F Company, 310th Infantry Regiment (United States)

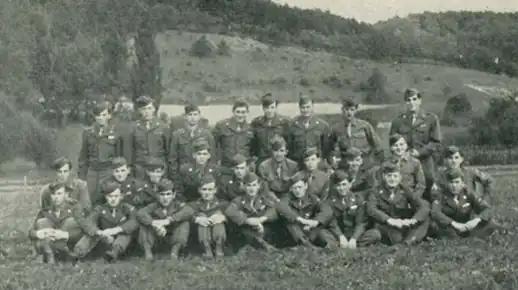
3rd Platoon: Standing: Turnev, Clouse, French, Allen, Riley, Morris, Cognats, Chiappone Second row: Martin, Albert, Moone, Tapp, Kromeich, DiMarco, Howard, McNamara, Mason, Kushiner First row: Hiller, Klopf, Anar, Goodson, Saucier, Potter, Dotson, Davah, Vilzinski

Sgt. Isidor Tarnofsky was born on 16 September 1912 in Queens County, New York. Isidor was killed in action on 14 December whilst assaulting Kesternich; he was awarded the Silver Star for his actions. "CITATION SILVER STAR"